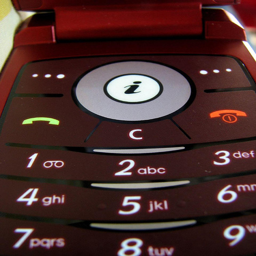
A very close up view of a cell phone open.
A cellphone key pad that has various numbers on it.
a close up of a cell phones key pad
A small cell phone with numbers on the surface.
A closeup of the keypad on a flip phone, including an info button.